James Hosken

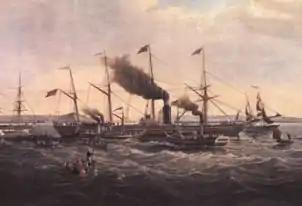
"Great Western" departing Bristol in 1838.

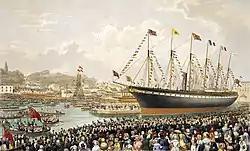
Launch of "Great Britain" at Bristol, July 1843. Painting by Joseph Walter.

Between 1833 and 1836 he was the captain of a merchant ship sailing between Liverpool and South America. In 1837 he devoted himself to the study of the marine steam engine, and towards the end of the year was appointed to the command of the Great Western Steamship Company's paddle-wheel steamship . She sailed from Bristol on her maiden voyage on 8 April 1838, and arrived at New York fifteen days later on the 23rd. This represented a dramatic increase in speed, as the average duration of an Atlantic crossing from England to America in a sailing ship was 34 days. Side paddle steamers had brought this down to 17 days, but with experience Hosken brought his average down to 13 days in the sixty-six voyages he made between England and America. In 1844 he was appointed to command of Great Western's , the first iron-hulled screw steamship and at that time the largest ship afloat. She sailed from Liverpool for New York on her maiden voyage in August 1845. However, on the night of 22 September 1846, during her fifth voyage, she ran aground in Dundrum Bay, Ireland. Weather conditions were poor, and an error on the chart led Hosken to believe that the lighthouse on St. John's Point, at the entrance of the bay, was the Calf of Man, which they had passed four hours before. After several months the ship was refloated, but Hosken had no further employment in the merchant service.